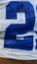
Number: 2